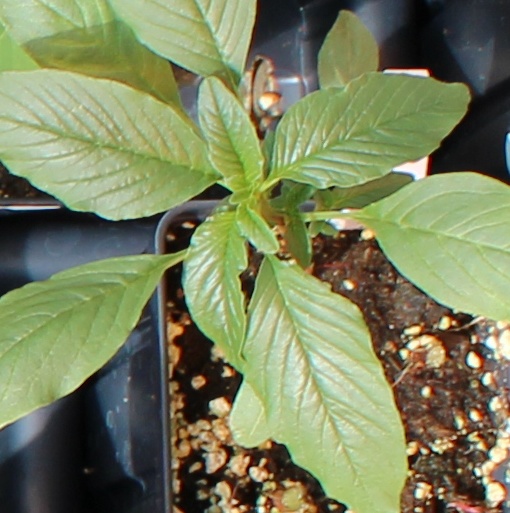
Label: Waterhemp